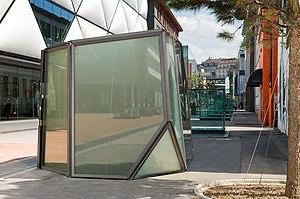
Structure avec parois en cristaux liquides
Le Flon est un quartier au centre de la ville de Lausanne, en Suisse, connu sous le nom de Quartier du Flon. Il se trouve dans la cuvette de la vallée comblée de la rivière éponyme, le Flon. Haut lieu de la vie nocturne lausannoise, le Quartier du Flon est aussi un lieu de vie urbain comprenant des terrasses, des enseignes commerciales et de loisirs. La zone est essentiellement piétonne.